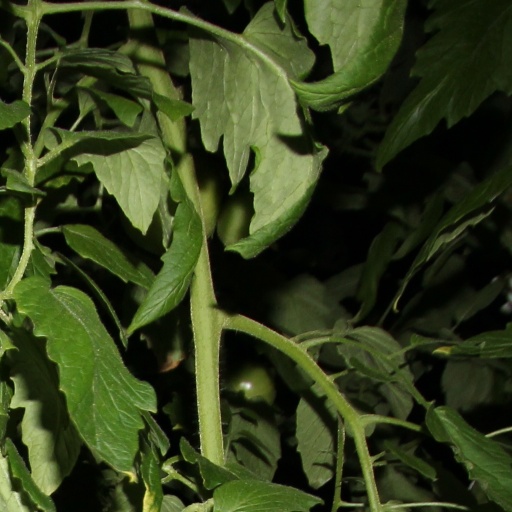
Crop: tomato